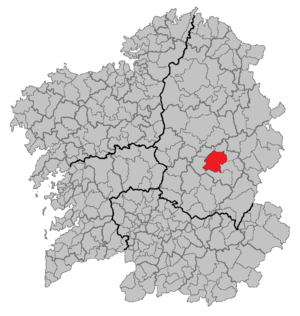
Sarria est une commune de la comarque de Sarria, dans la province de Lugo, communauté autonome de Galice, au nord-ouest de l'Espagne. C'est aussi le nom du chef-lieu et d'une parroquia de ce municipio.